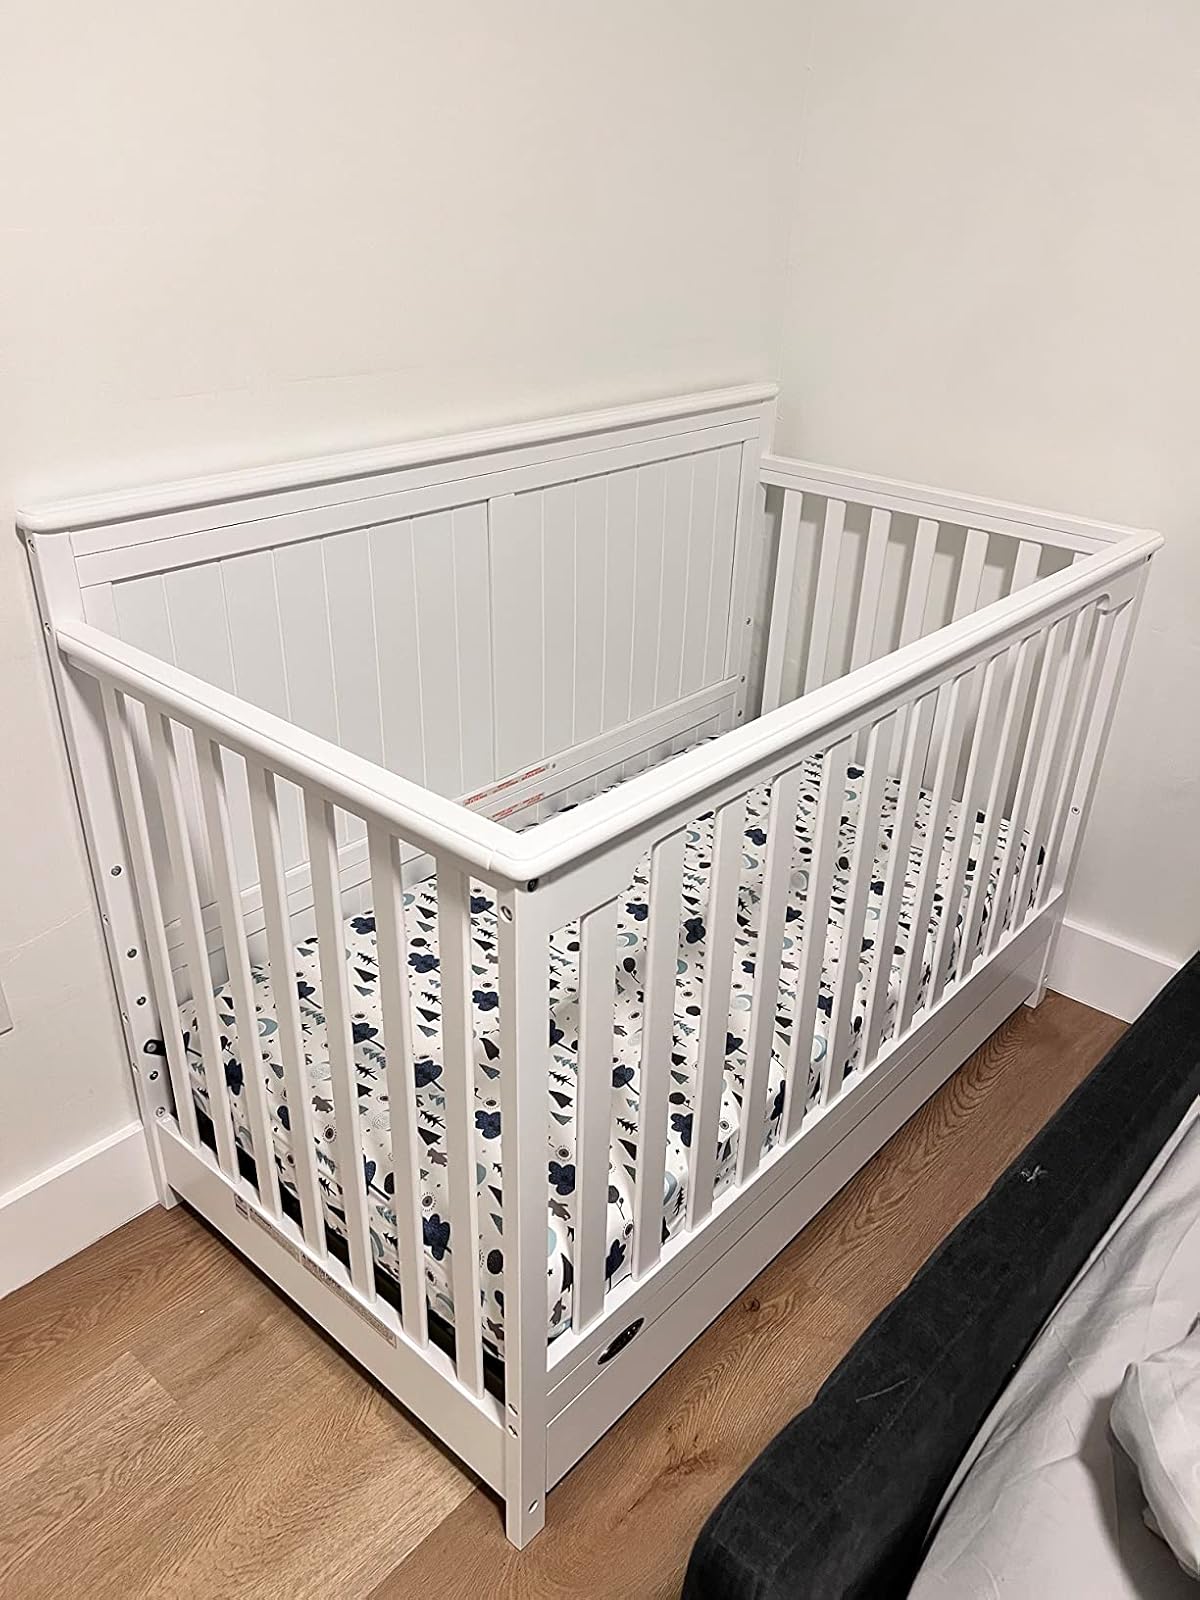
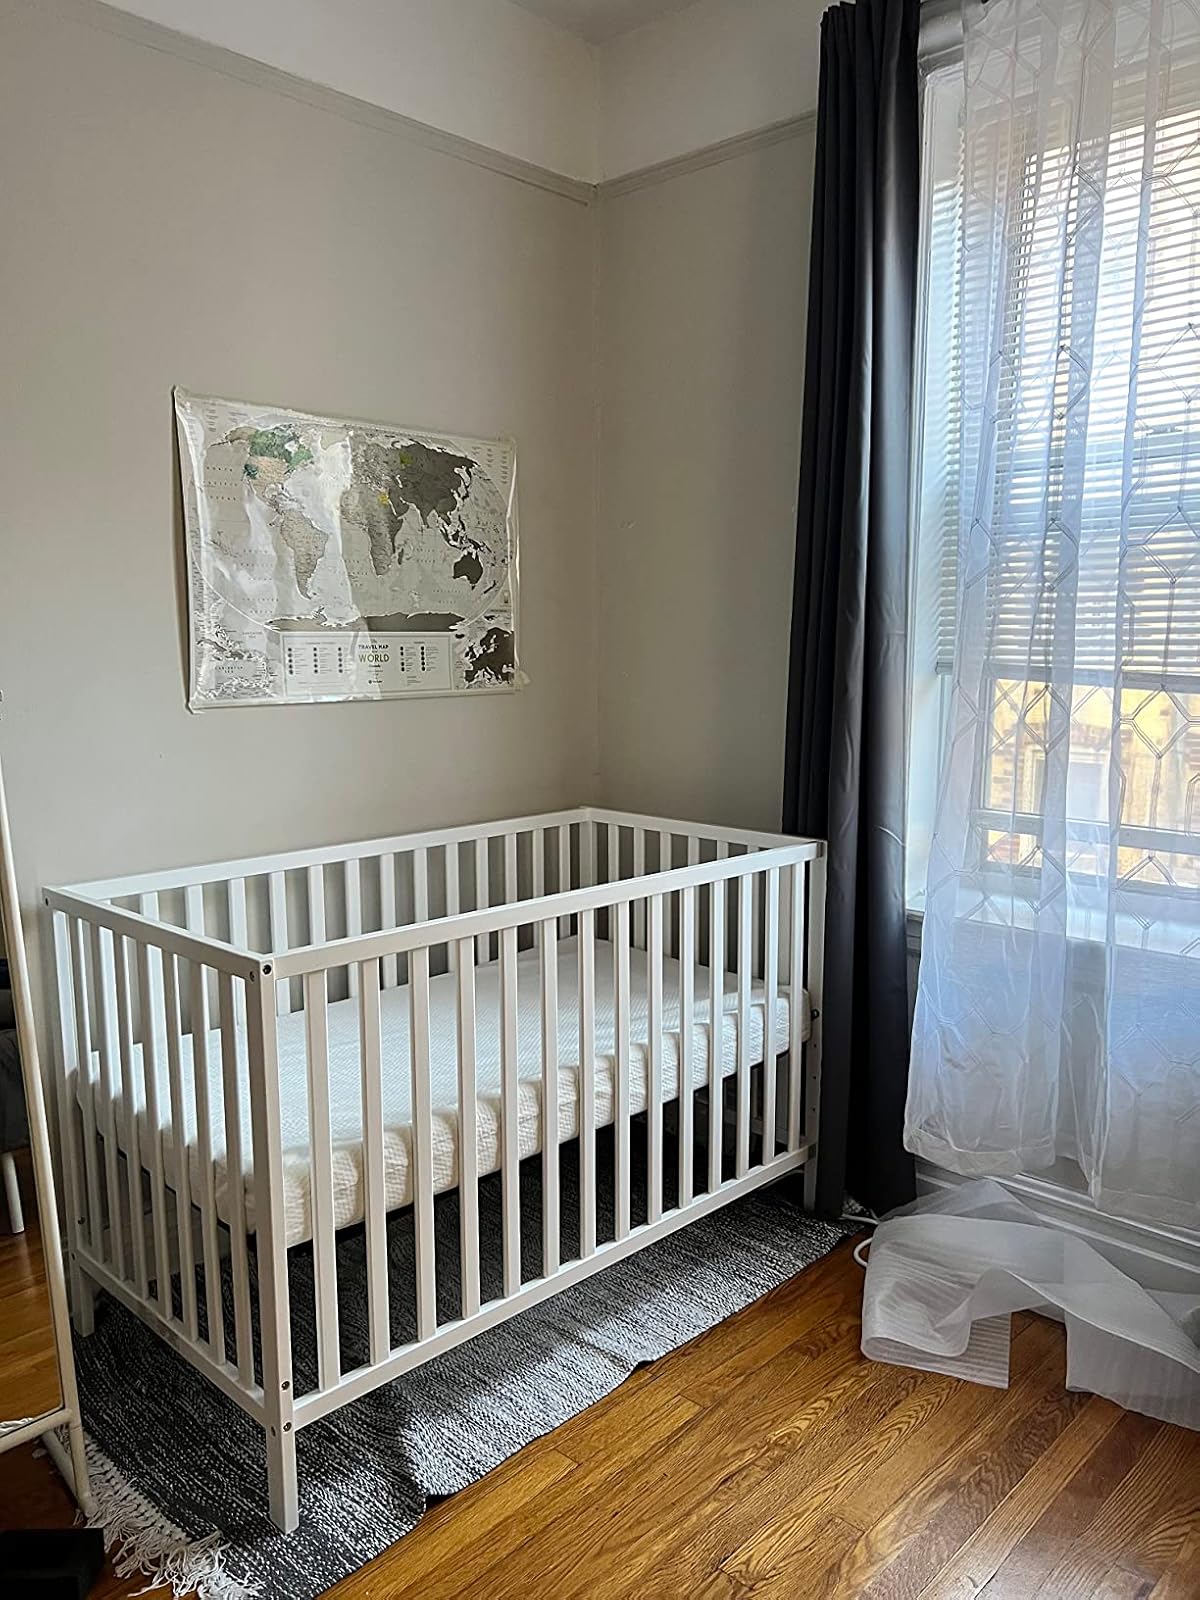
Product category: products_crib
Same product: no